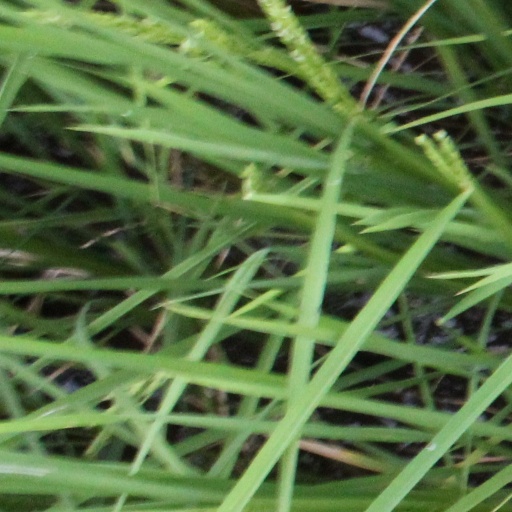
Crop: rice